Margherita Malatesta

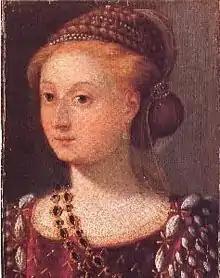

Margherita Malatesta of the House of Malatesta (1370 – 28 February 1399) was the wife of Francesco I Gonzaga of the powerful House of Gonzaga, the ruler of Mantua in the north of the Italian peninsula, whom she married in 1393. She acted as regent during the absence of her spouse in 1398-1399.